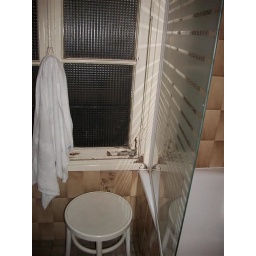
The window in our bathroom at Hotel Notre Dame opens to the elevator shaft